Sandro Neurauter

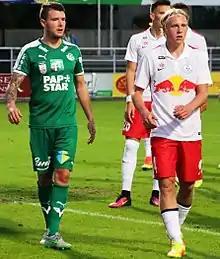
Neurater (L) with WSG Wattens in 2016

Sandro Neurater (born 21 March 1992) is an Austrian football player. He plays for WSG Swarovski Tirol II.